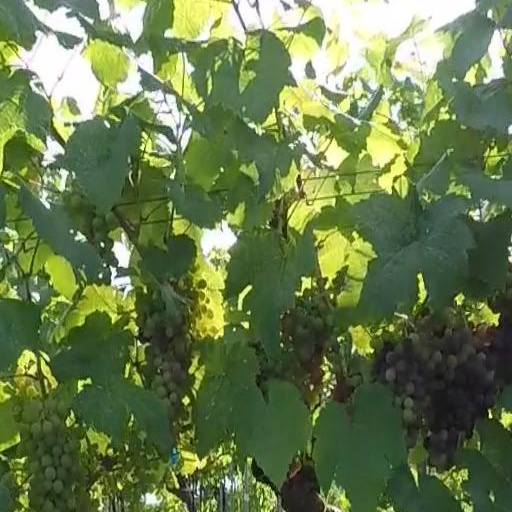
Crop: grape